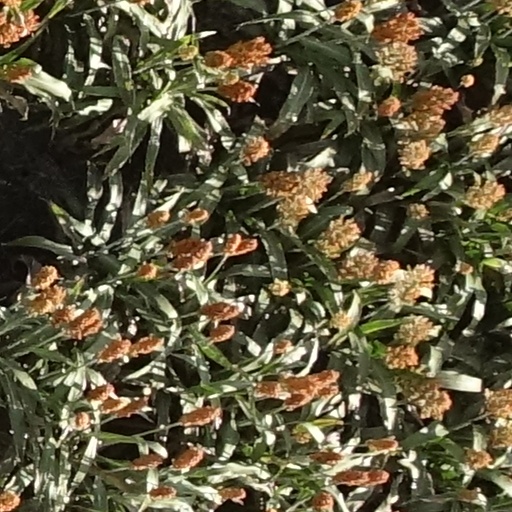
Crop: sorghum